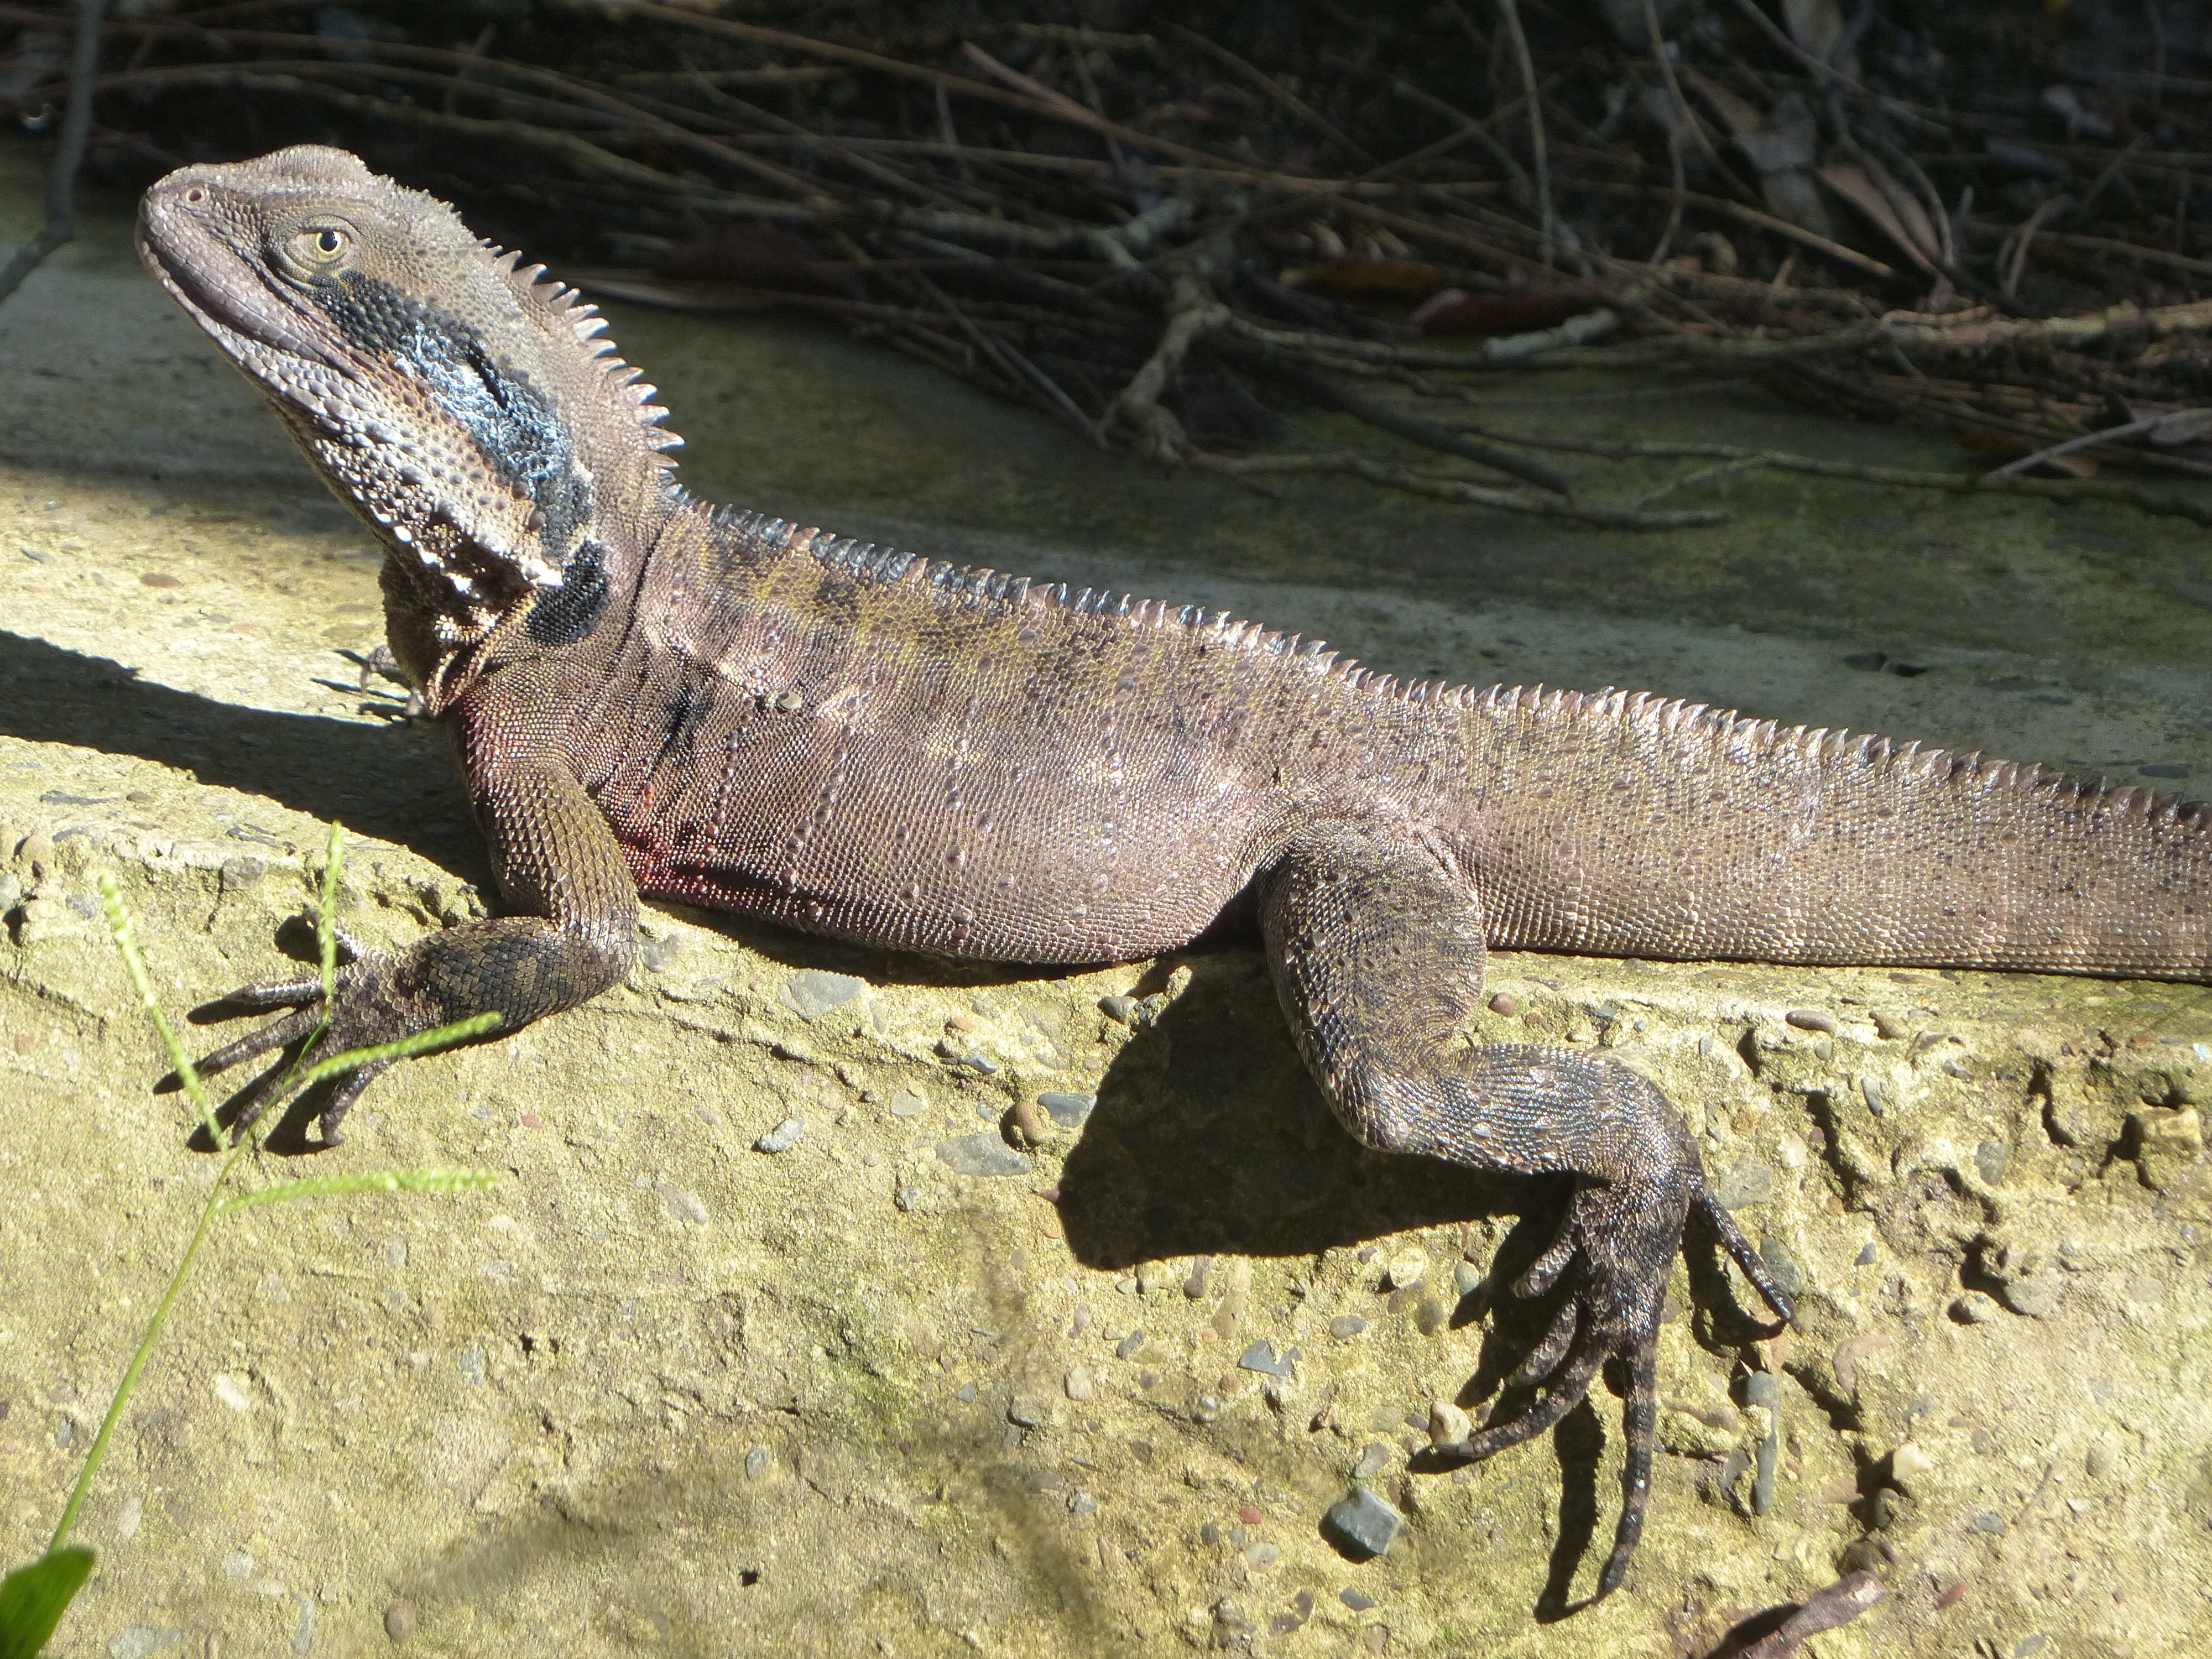
wildlife, reptile, fauna, lizard, vertebrate, lacerta, agamidae, agama, komodo dragon, american alligator, scaled reptile, lacertidae, nile crocodile, lissotriton, eastern water dragon, eastern water dragon lizard